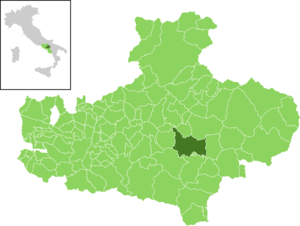
Sant'Angelo dei Lombardi est une commune italienne de la province d'Avellino dans la région Campanie en Italie.